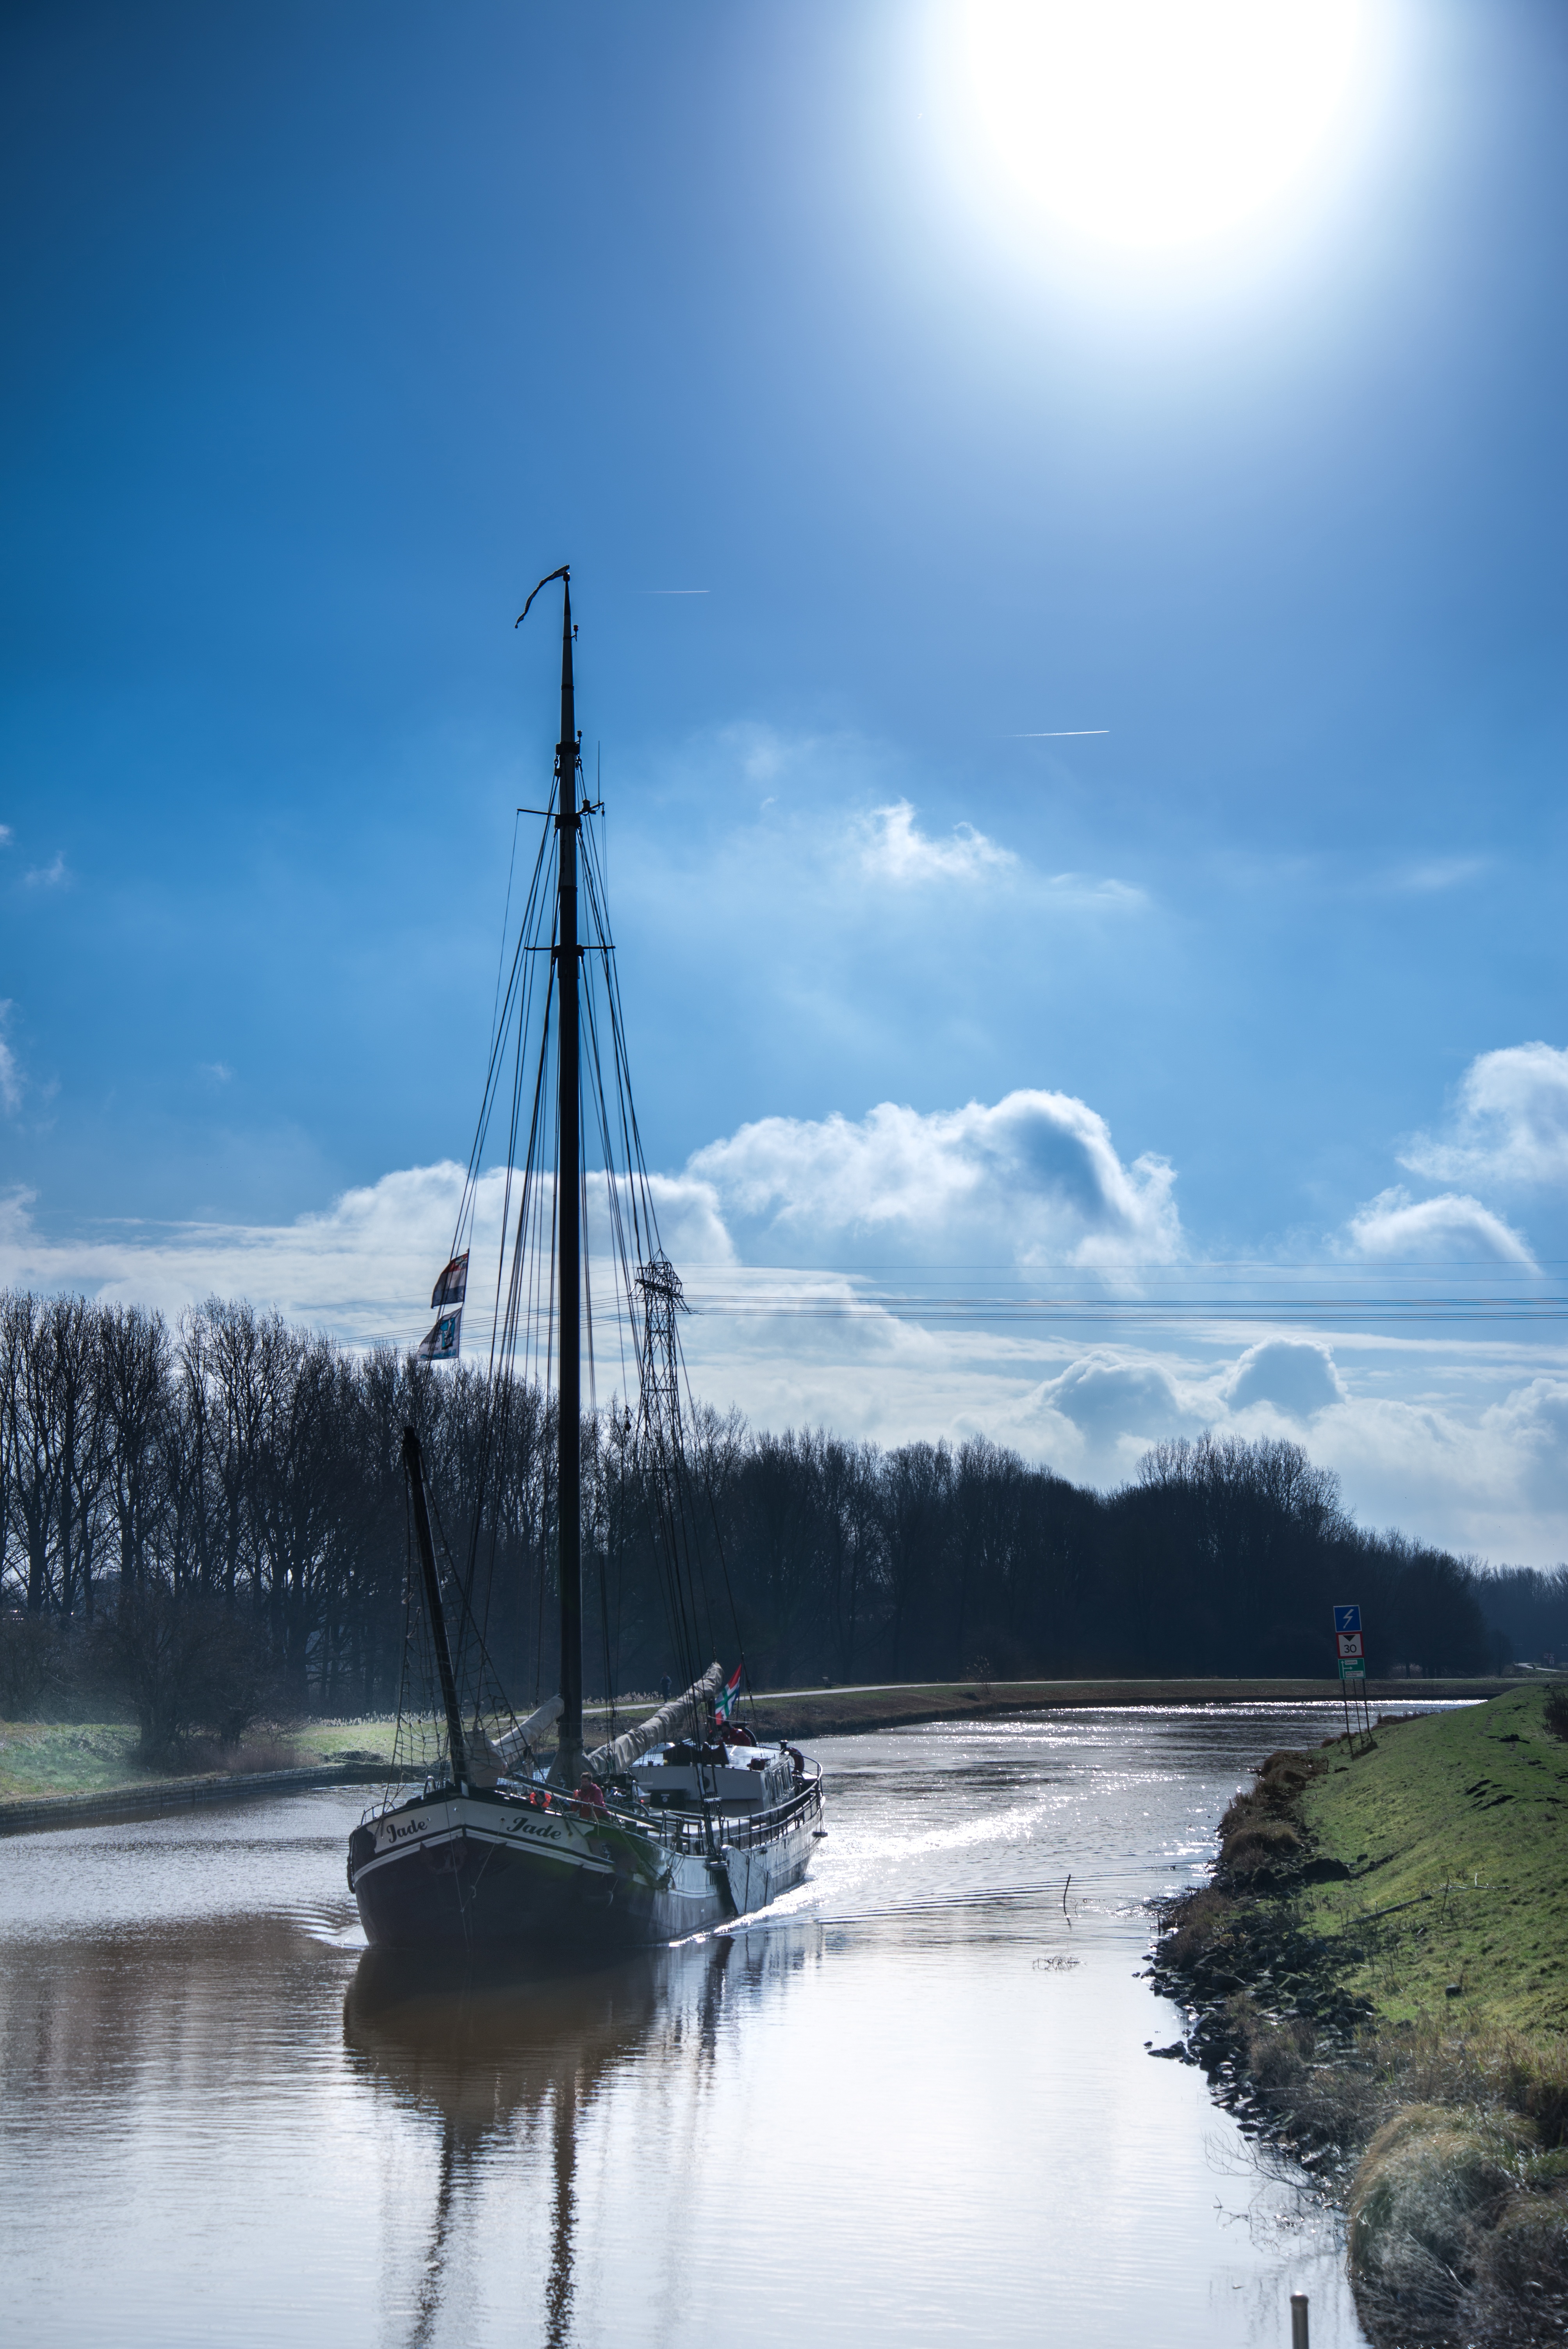
sea, water, winter, cloud, sky, sun, boat, sunlight, morning, lake, wind, river, canal, ship, evening, reflection, vehicle, mast, sailing, sailboat, sail, watercraft, atmospheric phenomenon